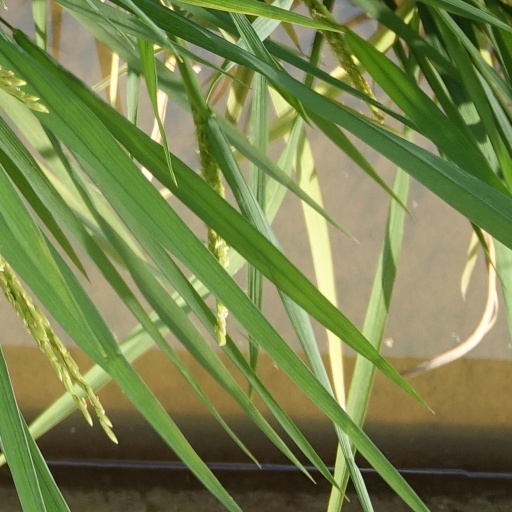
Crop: rice